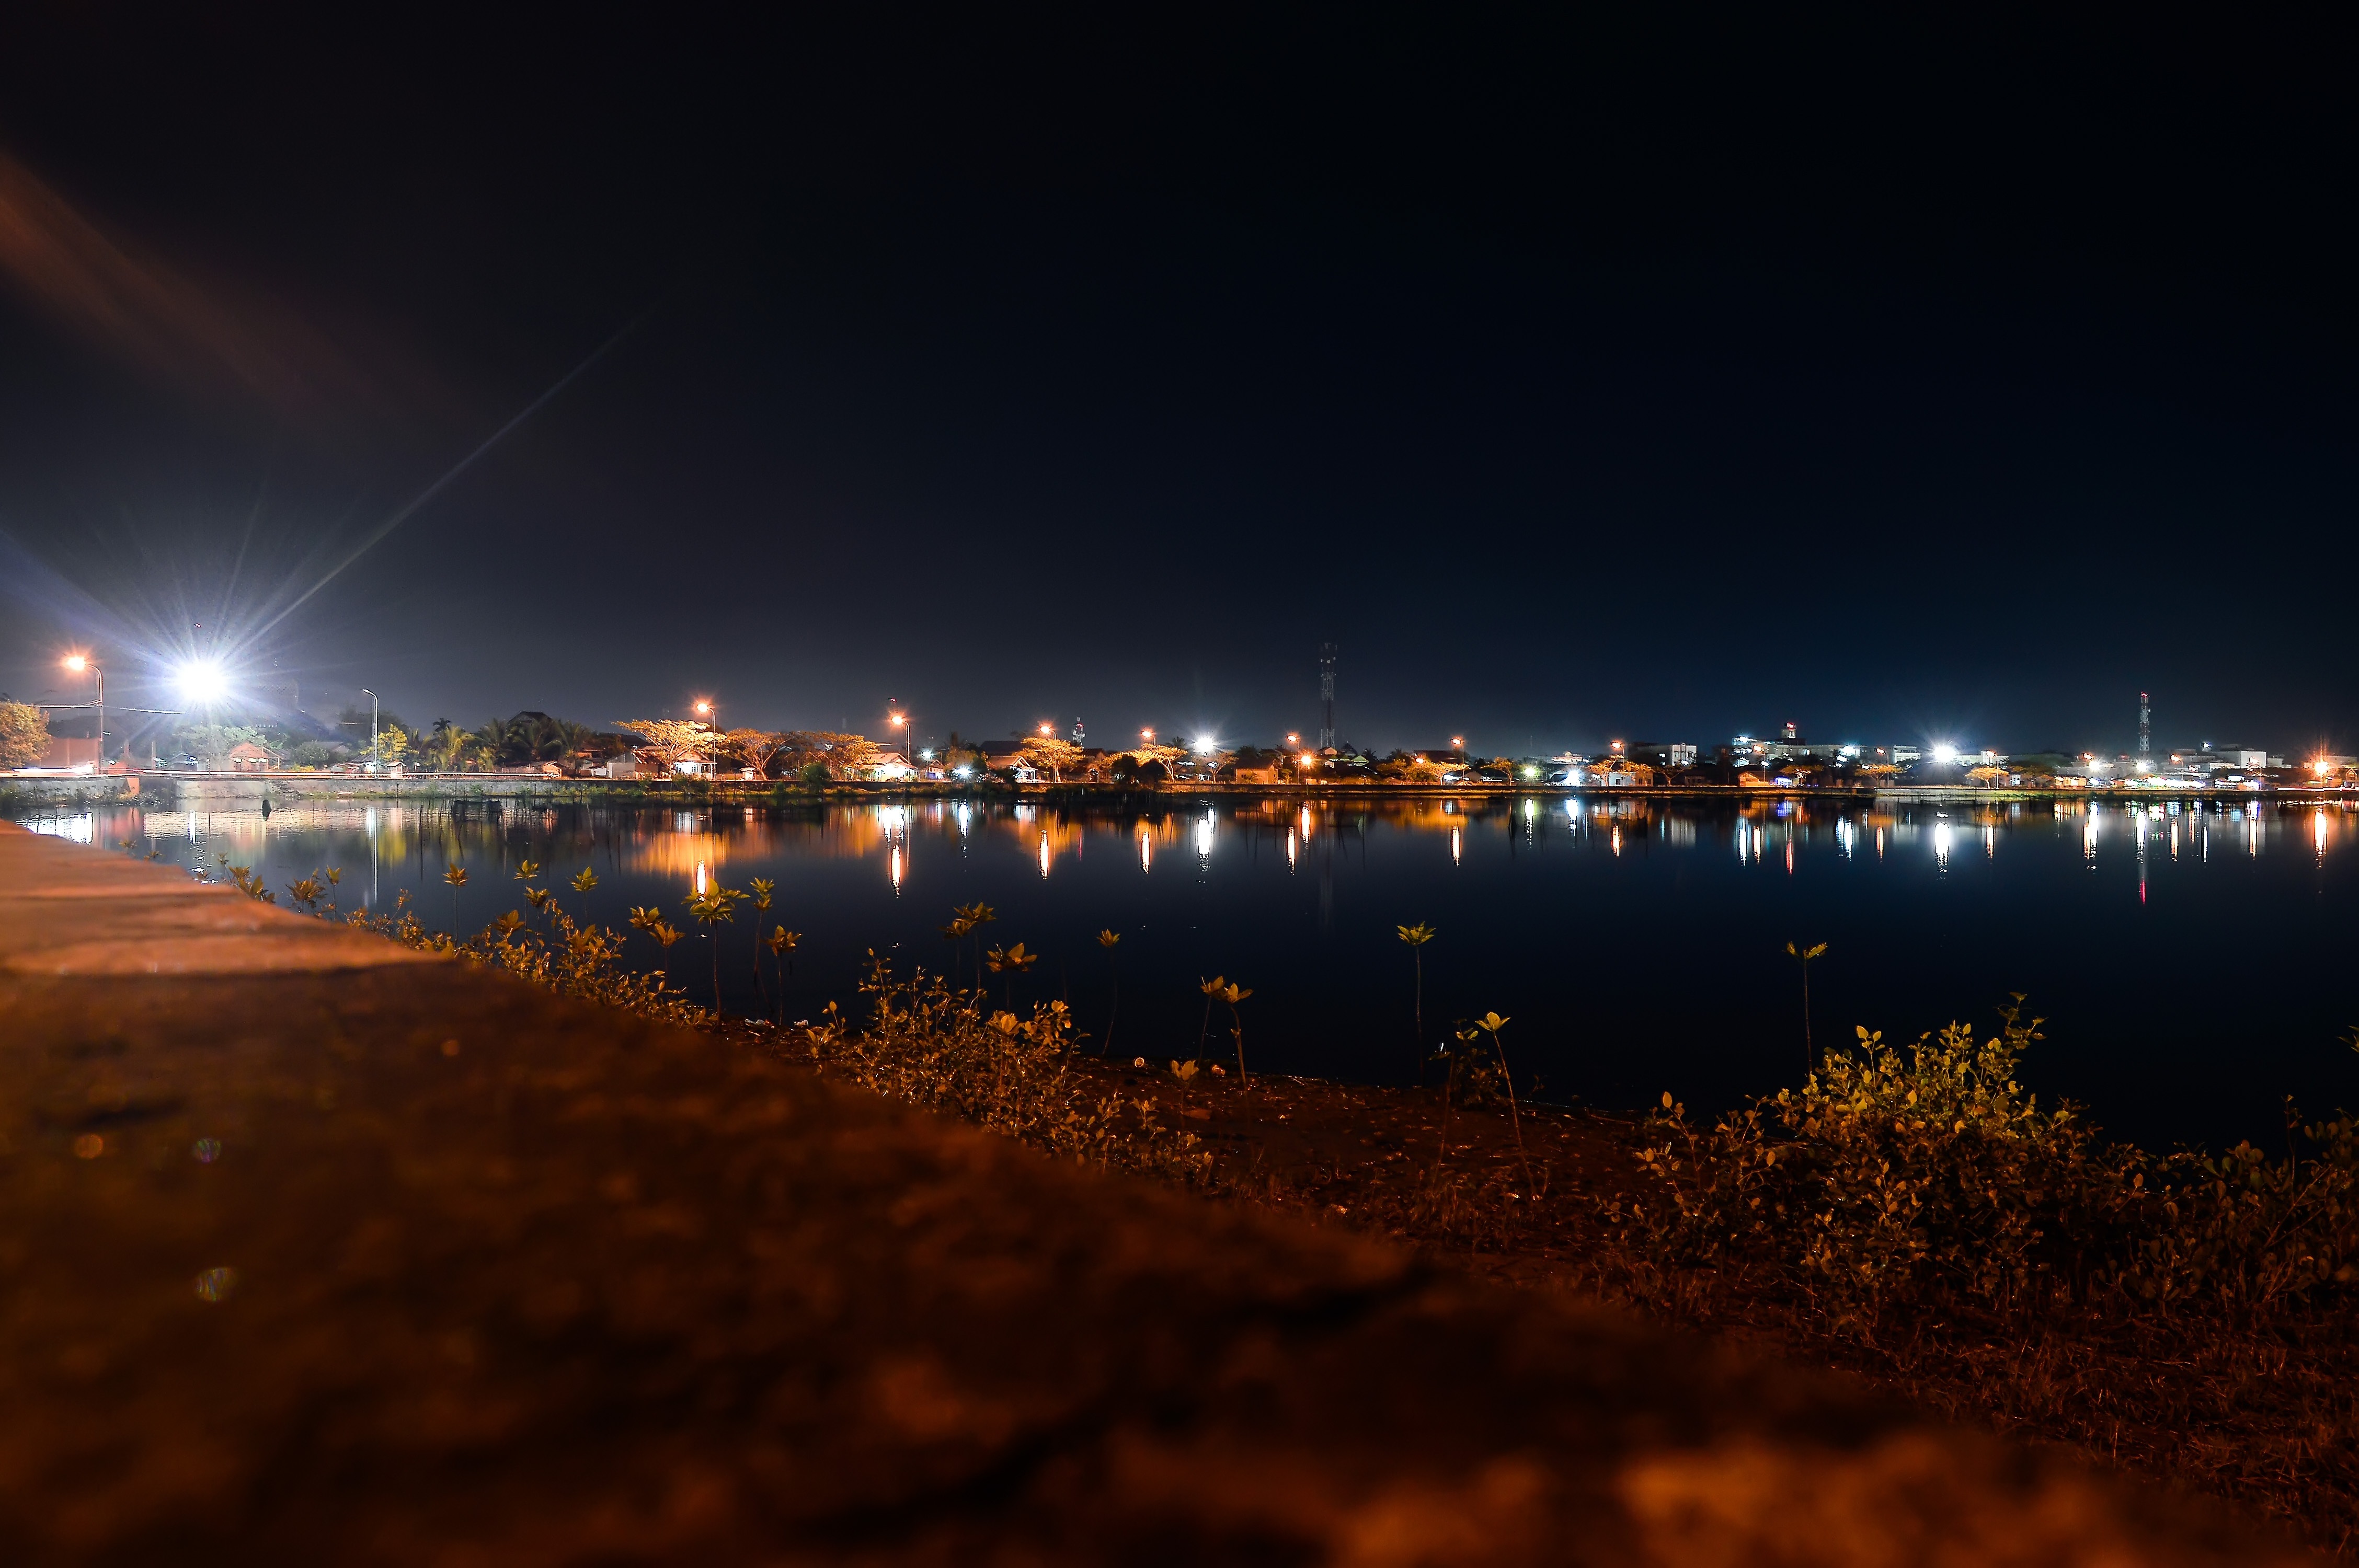
horizon, light, sunset, skyline, night, sunlight, morning, dawn, cityscape, dusk, evening, reflection, darkness, indonesia, atmosphere of earth, rumen, aceh, lhokseumawe